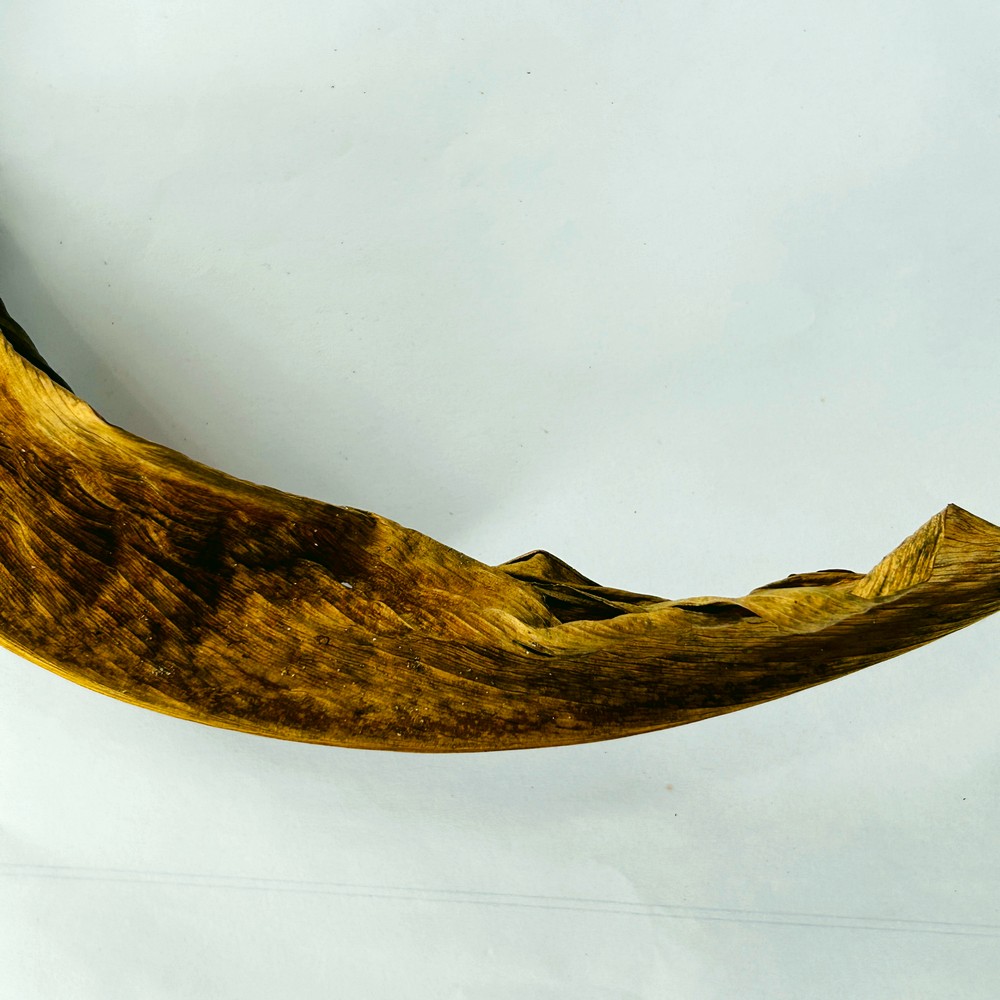
Label: Dry Leaf